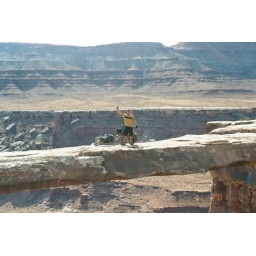
Mtn Biking accross a land bridge 400 feet above the canyon floor